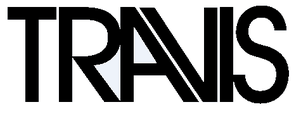
Travis est un groupe de pop rock britannique, originaire de Glasgow, en Écosse. Formé en 1990, il est composé de Francis Healy, Dougie Payne, Andy Dunlop et Neil Primrose.